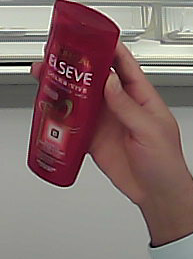
Product: loreal_shampoo